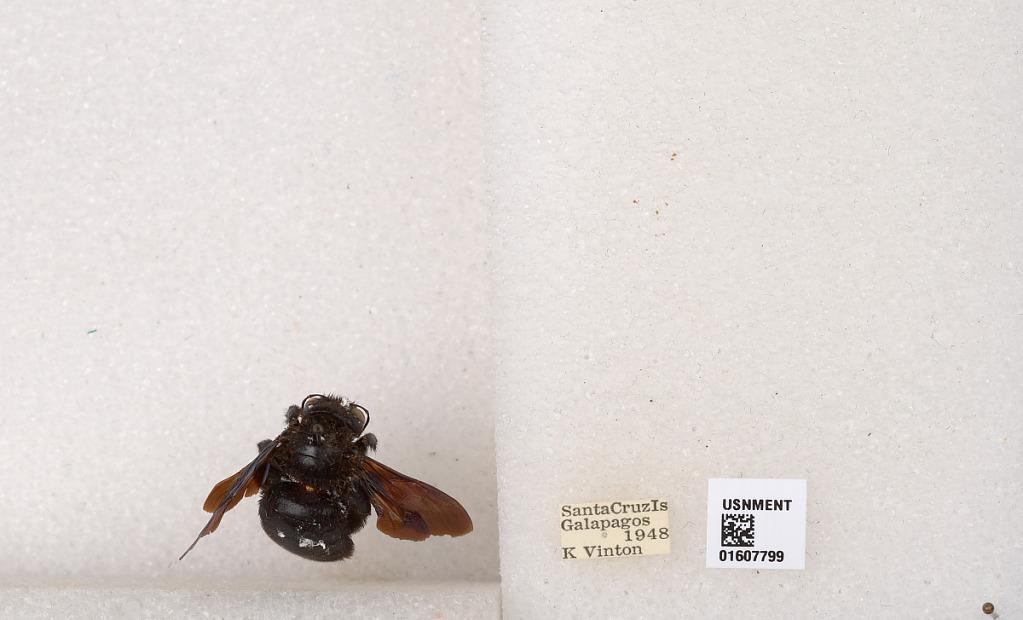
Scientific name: Xylocopa (Neoxylocopa) darwini Cockerell
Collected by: K. Vinton
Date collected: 1948-1-1
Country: Ecuador
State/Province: Galapagos
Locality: Santa Cruz Is
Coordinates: -0.628495, -90.3596